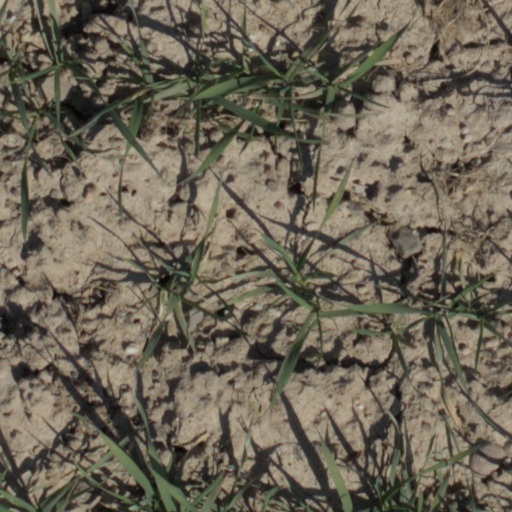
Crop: wheat